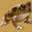
Label: frog